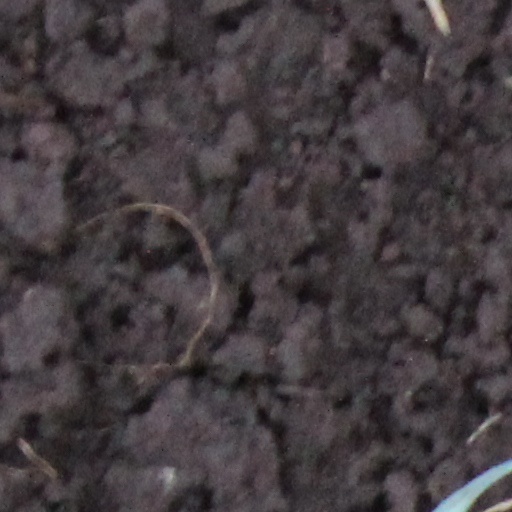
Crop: wheat